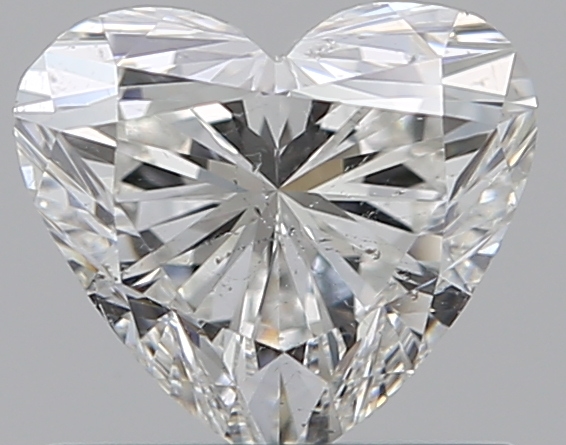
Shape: heart
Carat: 0.7
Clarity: SI2
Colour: G
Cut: VG
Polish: EX
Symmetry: EX
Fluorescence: N
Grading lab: GIA
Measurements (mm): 5.41 x 6.04 x 3.66